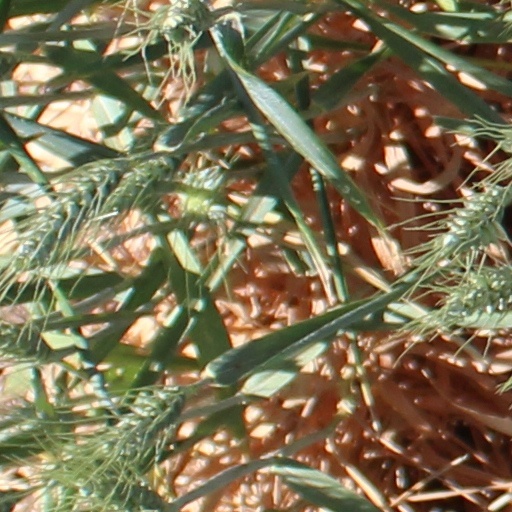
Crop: wheat